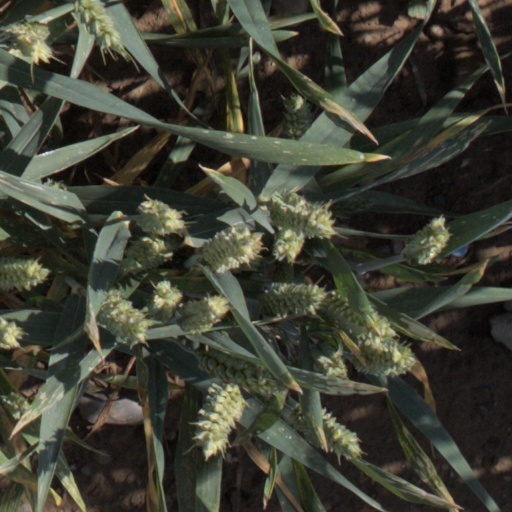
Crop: wheat